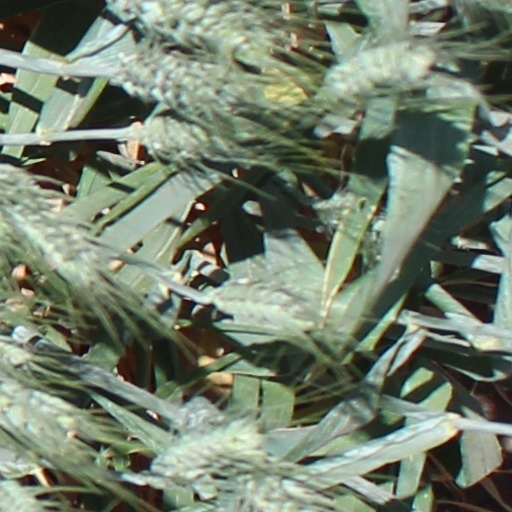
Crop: wheat